Gasimov brothers

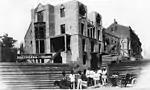
The residential building of the State Bank, built in 1926 and headed by Haji Gasimov.

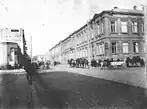
The Gasimov brothers hardware store was located in front of the Baku Technical School

The Gasimov brothers, who carried out the orders of many millionaires, can be said to have been the contractors for the construction of most of Musa Naghiyev's houses. Only in 1908–1910, they were engaged in the construction of Naghiyev's 7 tenement houses and mansions. Along with the construction of these edifices, they built a house for themselves opposite the Baku Technical School. One of the largest stores of building materials in Baku, owned by the brothers, functioned on the first floor of the building. The upper floors of it were rented out.